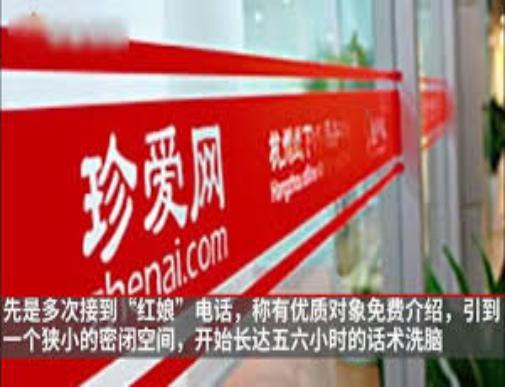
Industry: Leisure